TNA Sacrifice (2008)

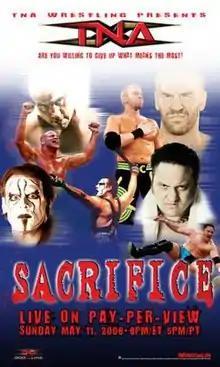
Promotional poster featuring Kurt Angle, Christian Cage, Sting, and Samoa Joe

The 2008 Sacrifice was a professional wrestling pay-per-view (PPV) event produced by the Total Nonstop Action Wrestling (TNA) promotion that took place on May 11, 2008 at the TNA Impact! Zone in Orlando, Florida. It was the fourth event in the Sacrifice chronology and fifth event in the 2008 TNA PPV schedule. Ten professional wrestling matches, two for championships, were featured on the card.